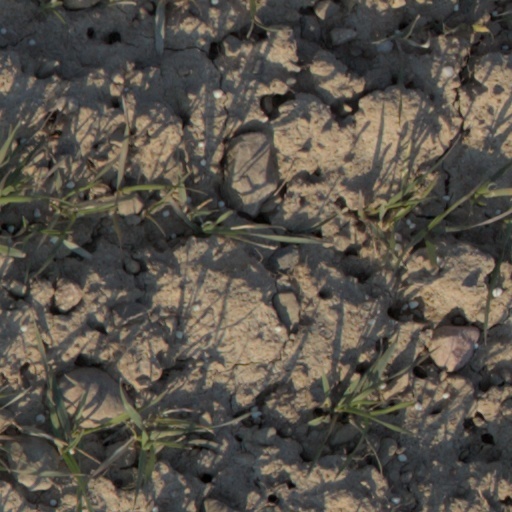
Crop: wheat